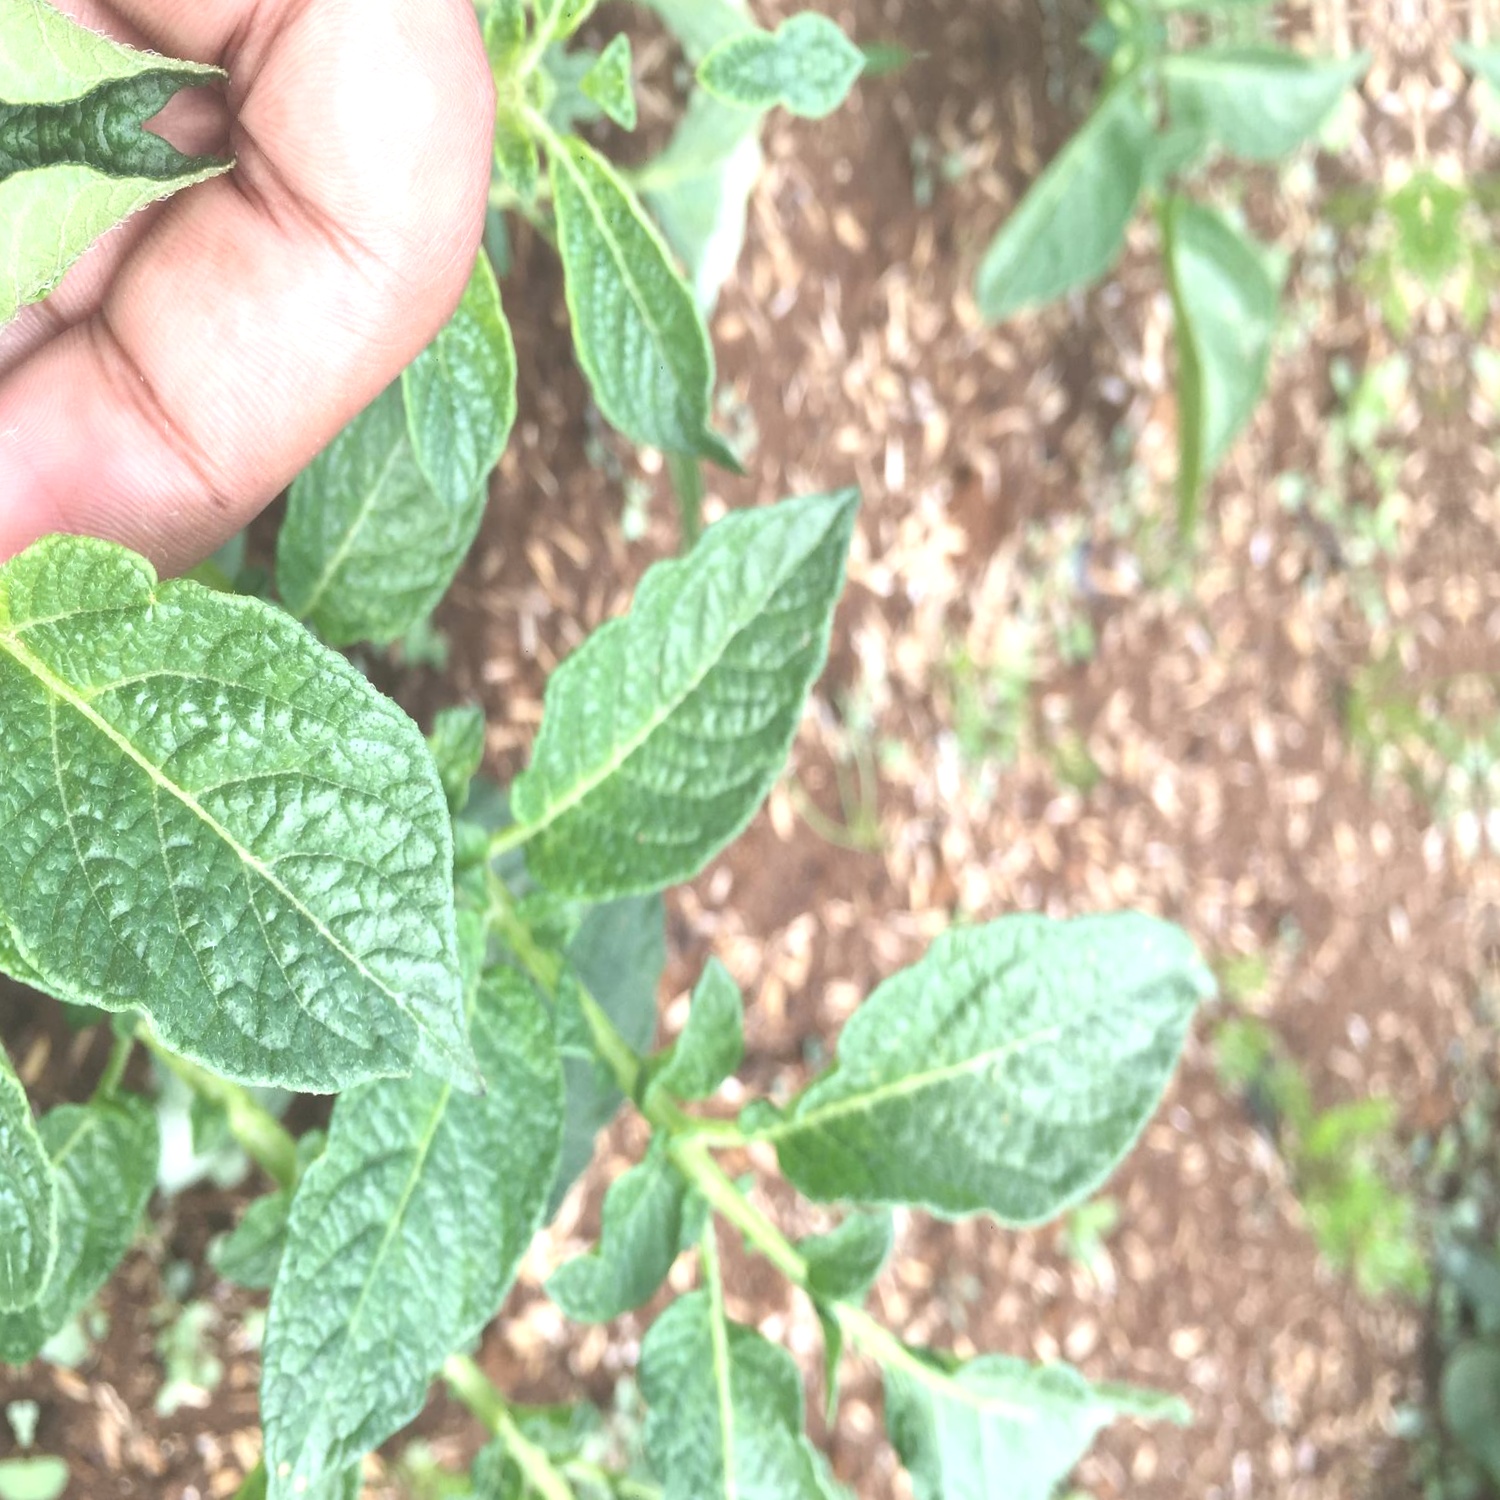
Etiqueta: Virus